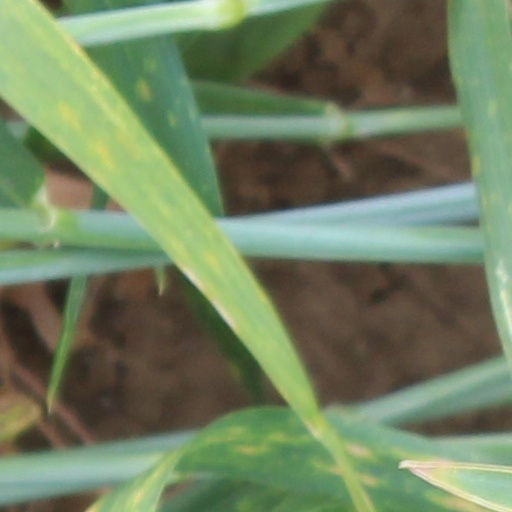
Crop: wheat